Kansas City Royals

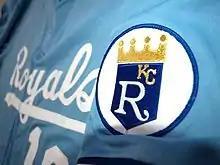
The Royals wore their trademark powder blue road uniforms from 1973 to 1991 and reintroduced it in 2008 as an alternate jersey.

When the Kansas City Athletics moved to Oakland after the 1967 season, Kansas City was left without major league baseball or, for the first time since 1883, professional baseball at all. The team was led by Charlie Finley, who explored many elaborate relocation plans and essentially shunned Kansas City before the team even relocated. An enraged Senator Stuart Symington of Missouri threatened to introduce legislation removing baseball's antitrust exemption unless Kansas City was granted a team in the next round of expansion. Major League Baseball complied with a hasty round of expansion at the 1967 winter meetings. Kansas City was awarded one of four teams to begin play in 1971. However, Symington was not satisfied with having Kansas City wait three years for baseball to return, and pressured MLB to allow the new teams to start play in 1969. Symington's intervention may have contributed to the financial collapse of the Royals' companion expansion team, the Seattle Pilots, who had to begin play in 1969 before they were ready (the league required new franchises to enter in pairs to preserve symmetry for scheduling purposes).